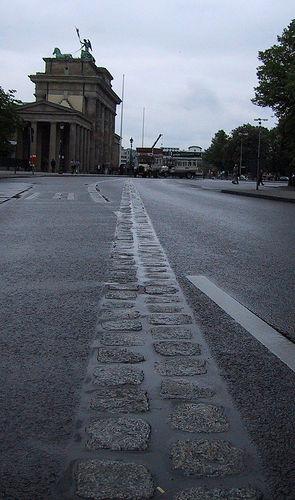
Weather: cloudy or overcast